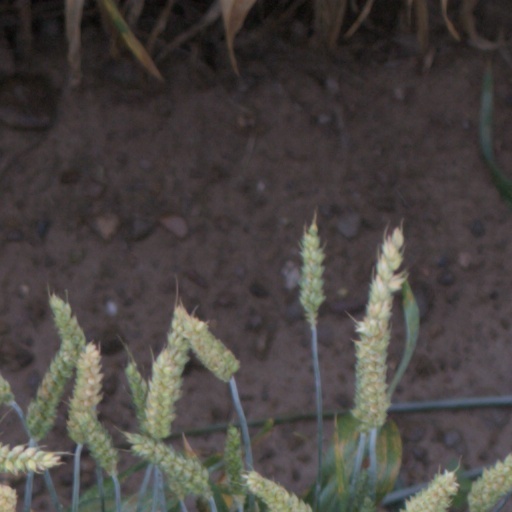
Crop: wheat